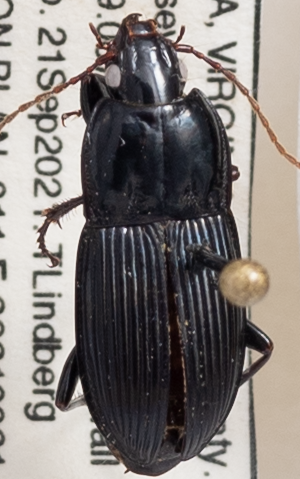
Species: Pterostichus permundus
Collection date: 2021-09-21
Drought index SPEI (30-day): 1.642
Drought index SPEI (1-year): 0.828
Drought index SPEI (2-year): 0.704